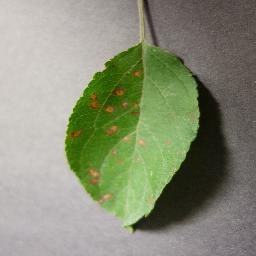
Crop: apple
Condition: cedar_rust